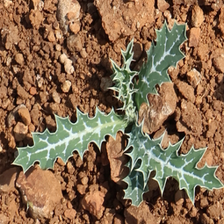
Weed species: Bilayat_(Mexicana_Argemone)